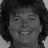
Emotion: happy